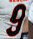
Number: 9